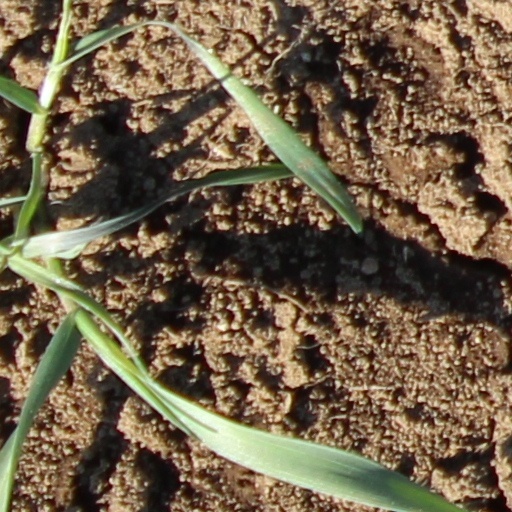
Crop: wheat